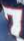
Number: 7